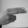
ASL letter: H